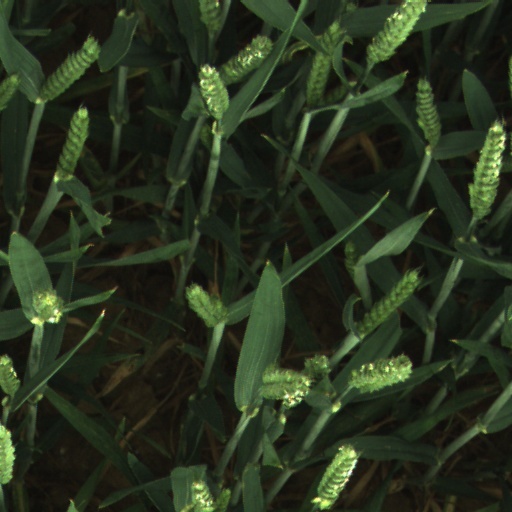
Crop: wheat